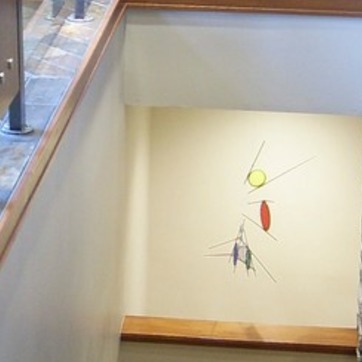
Material: painted